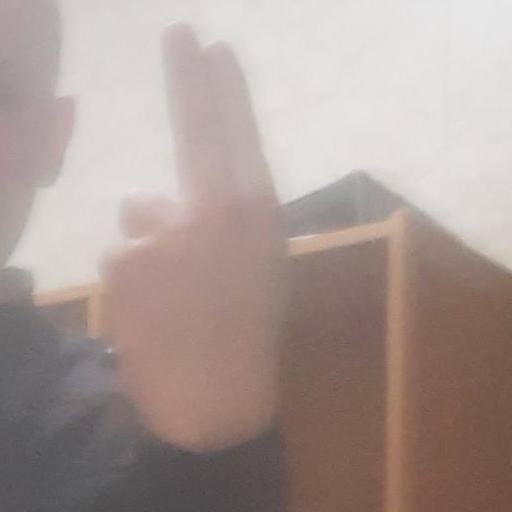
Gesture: two_up_inverted